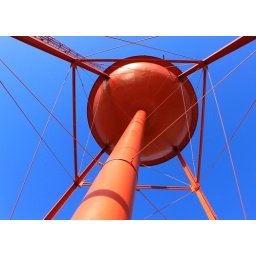
December 26, 2009 - Former Lazarus Warehouse water tower located in Scioto Audubon Metro Park